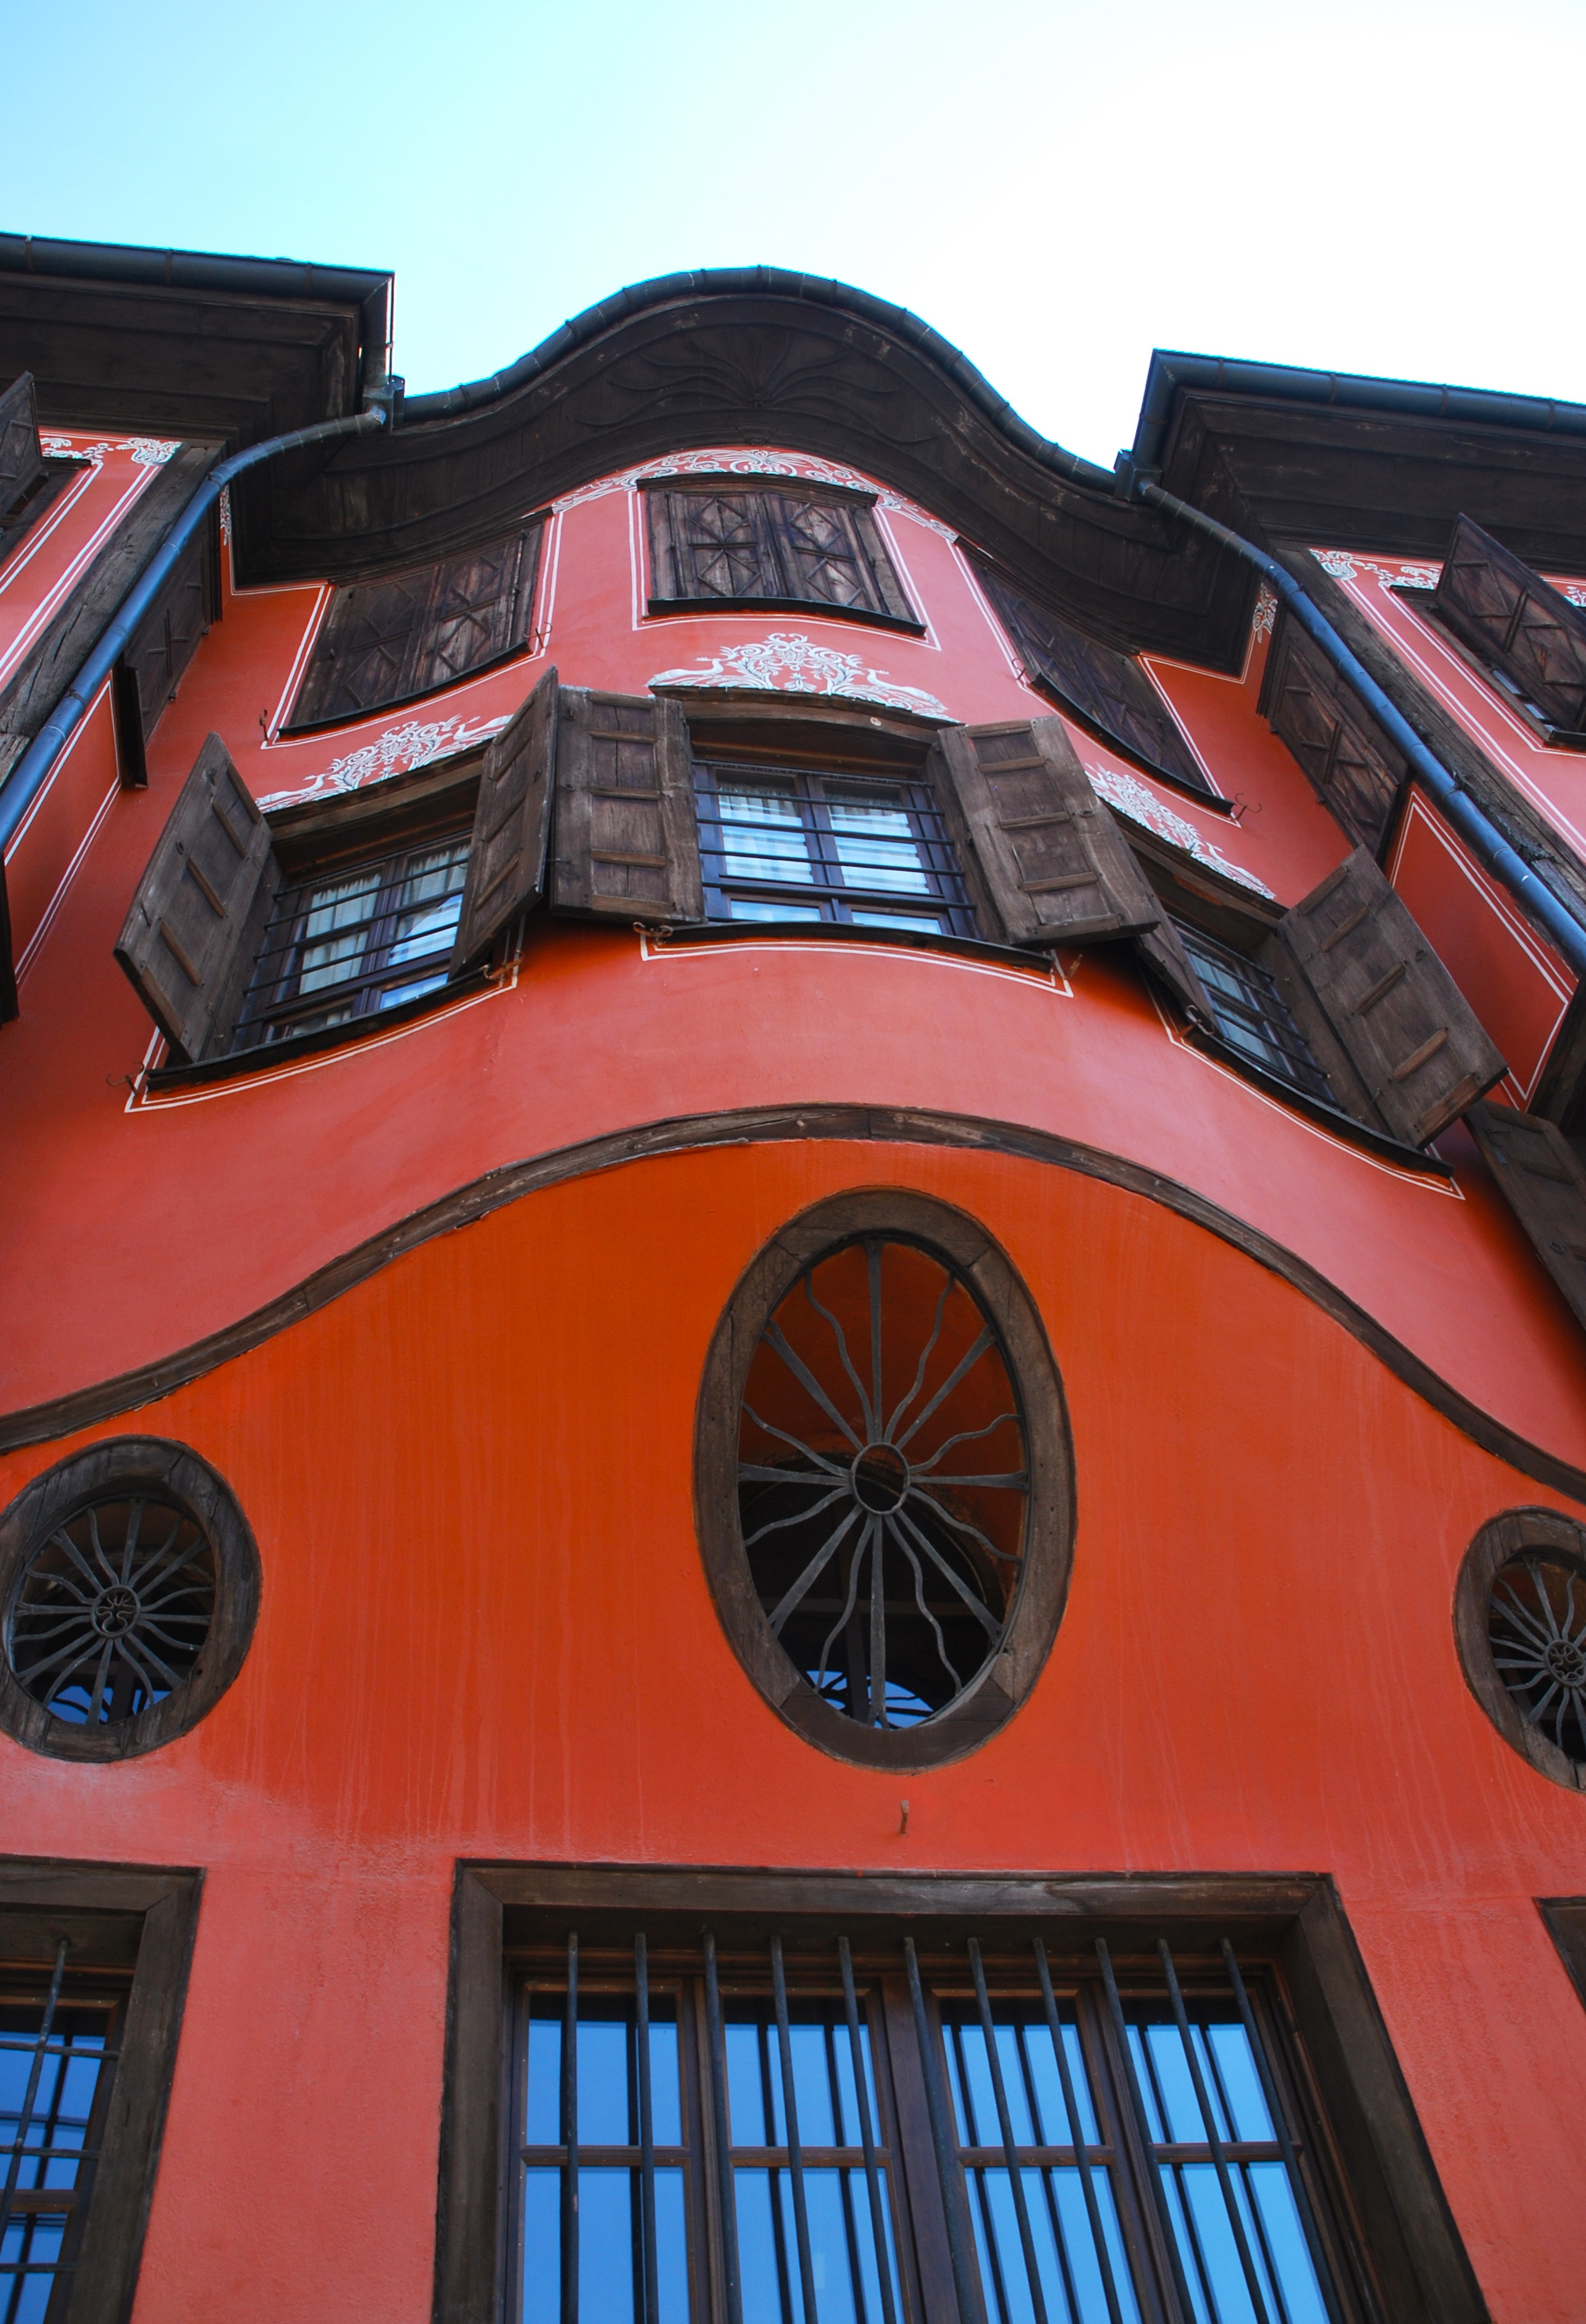
architecture, sky, wood, antique, retro, house, window, town, building, old, city, travel, europe, rural, orange, red, vehicle, museum, color, ancient, facade, exterior, attraction, archaeology, windows, history, traditional, destination, bulgaria, plovdiv